Bird egg

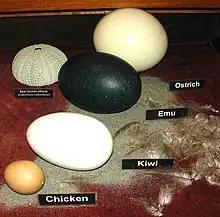

Bird eggs are laid by the females and range in quantity from one (as in condors) to up to seventeen (the grey partridge). Clutch size may vary latitudinally within a species. Some birds lay eggs even when the eggs have not been fertilized; it is not uncommon for pet owners to find their lone bird nesting on a clutch of infertile eggs, which are sometimes called wind-eggs.